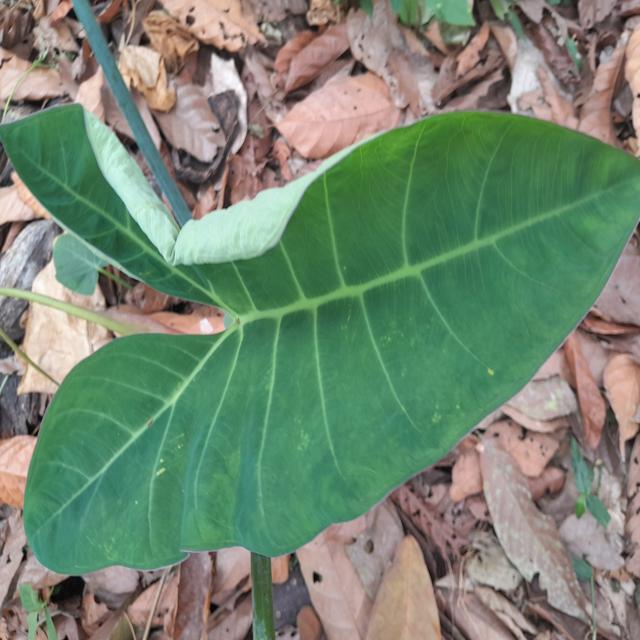
Label: Healthy